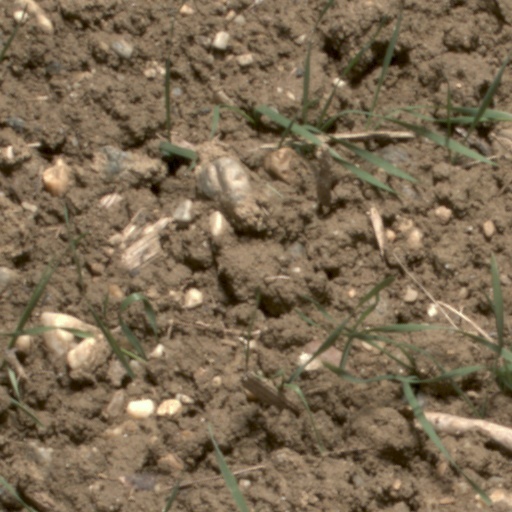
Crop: wheat